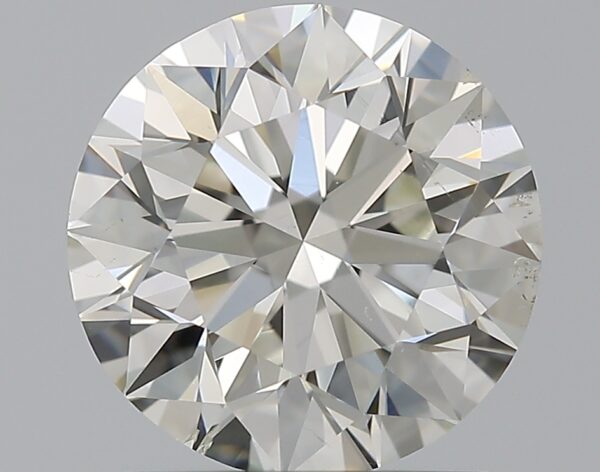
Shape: round
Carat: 1.51
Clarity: SI1
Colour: I
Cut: EX
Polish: EX
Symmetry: EX
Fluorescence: N
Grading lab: GIA
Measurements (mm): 7.26 x 7.31 x 4.58